Alberto Errera

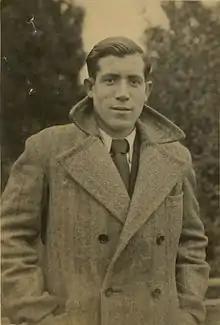
Photograph of Alberto Errera from the collection of the Jewish Museum of Greece

Alberto Israel Errera (15 January 1913 – August 1944) was a Greek-Jewish officer and a member of the anti-Nazi resistance. He was a member of the "Sonderkommando" in Auschwitz-Birkenau from May to August 1944.